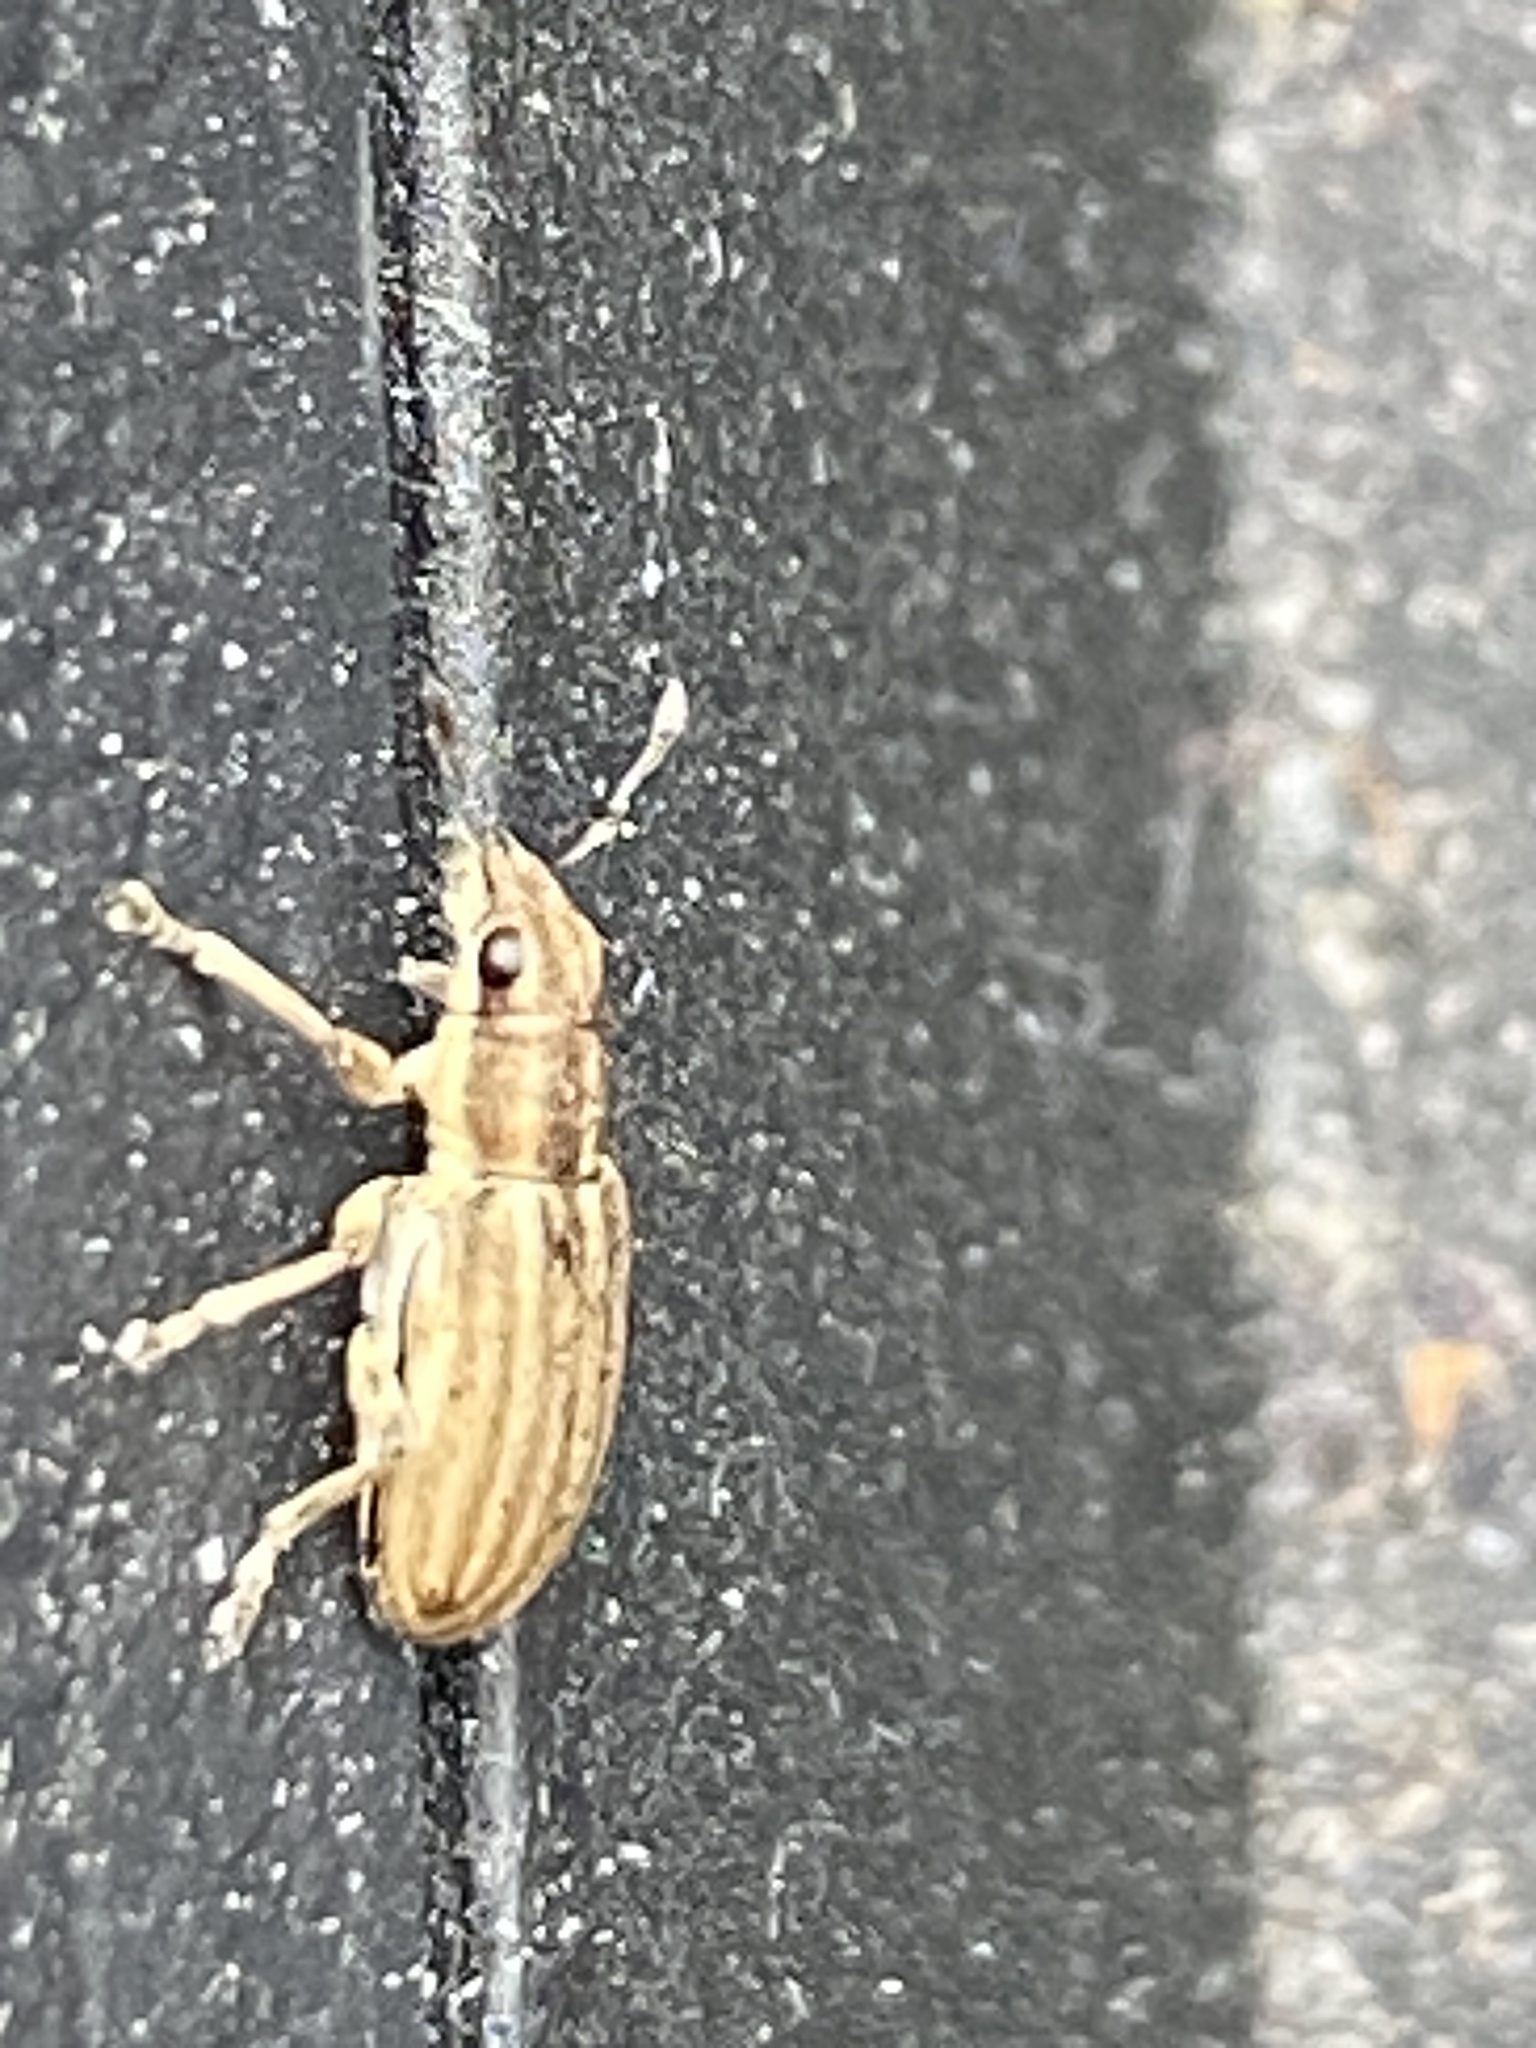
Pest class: pea_leaf_weevil